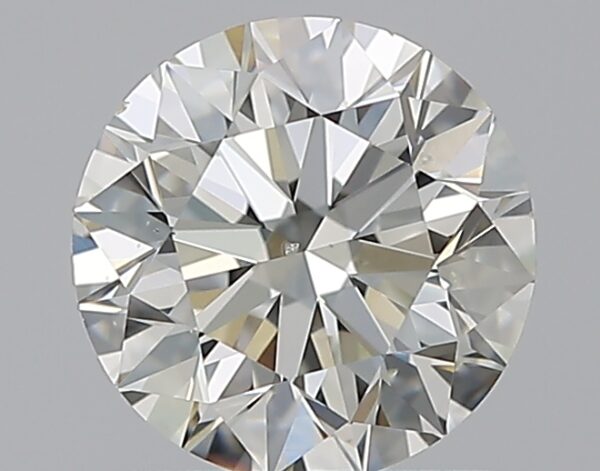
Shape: round
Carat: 1.01
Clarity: SI1
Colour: I
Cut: EX
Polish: EX
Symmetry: EX
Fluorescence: ST
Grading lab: GIA
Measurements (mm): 6.33 x 6.38 x 3.99